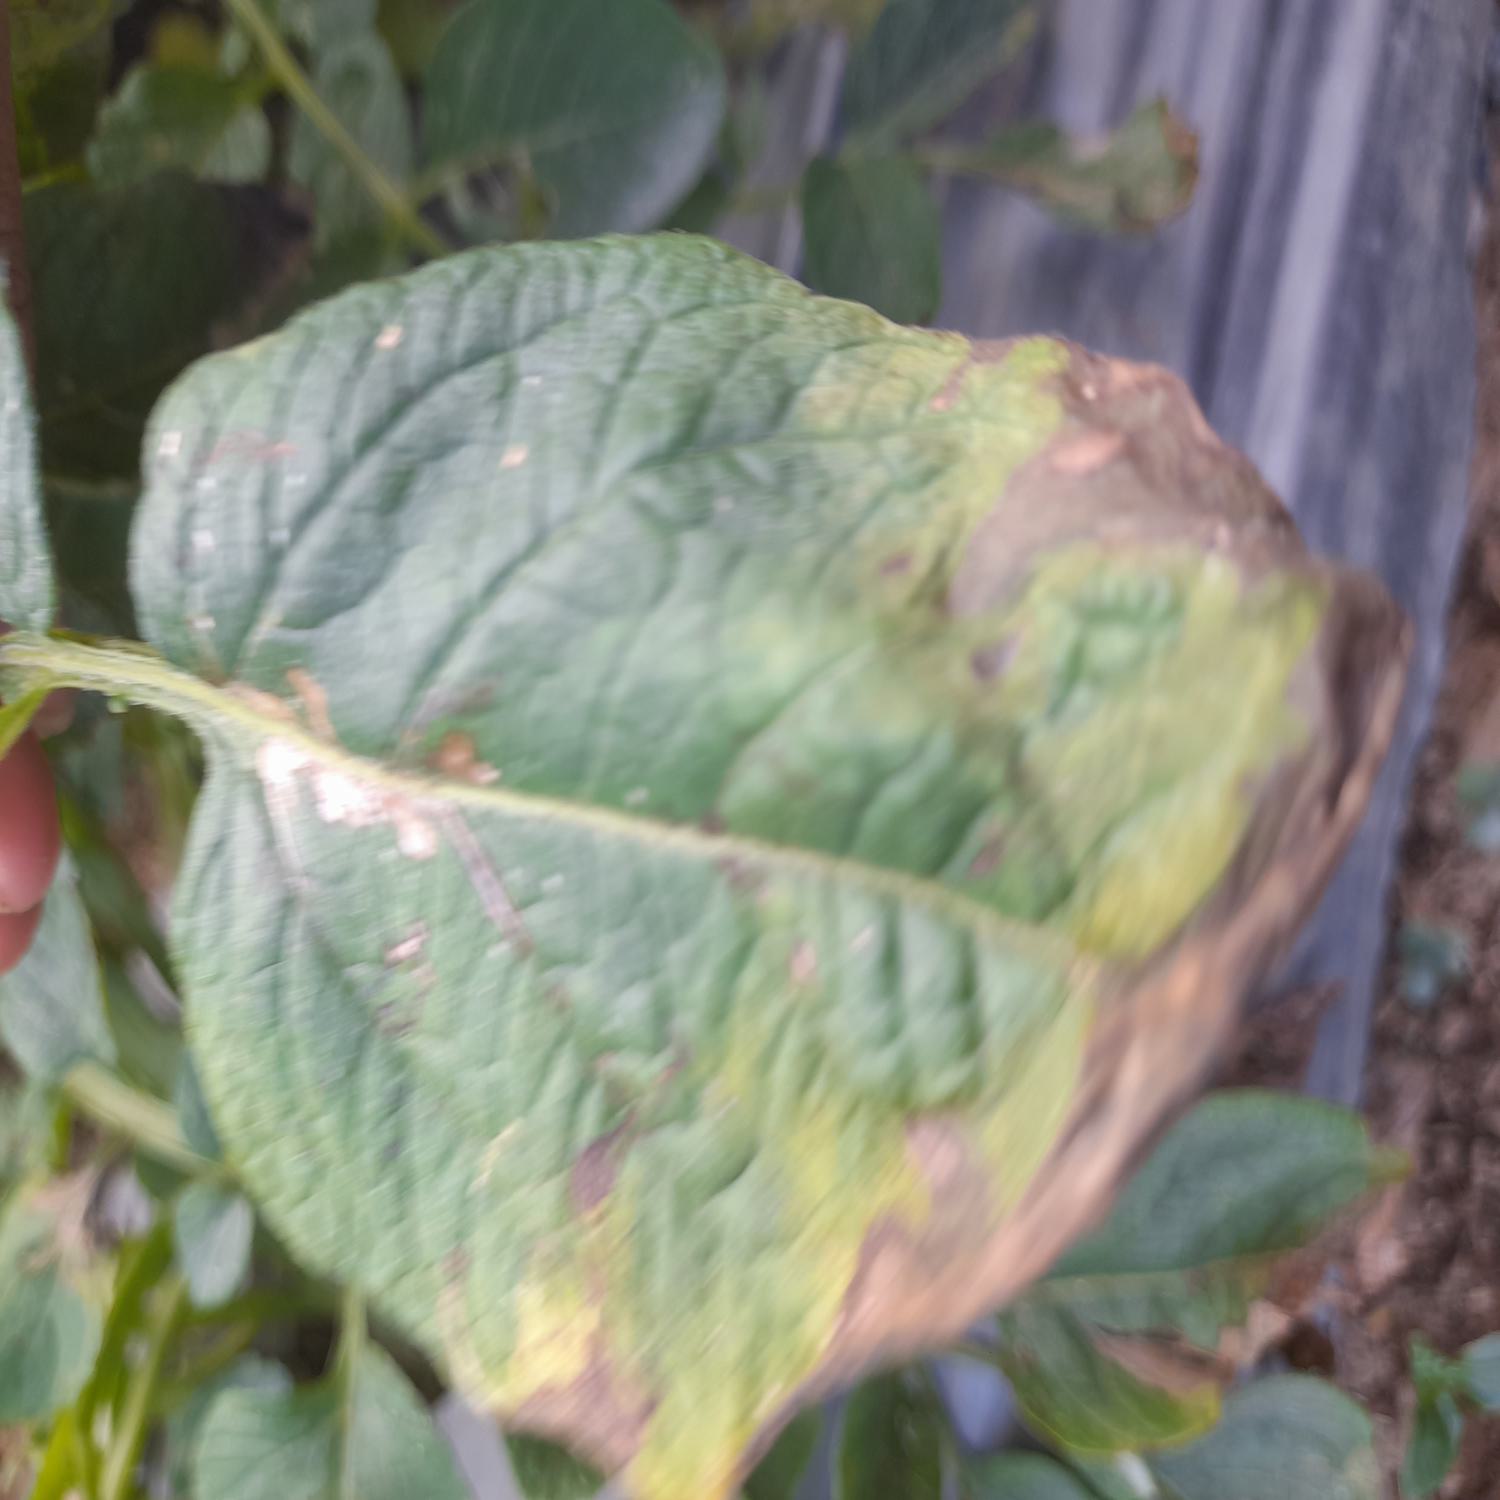
Label: Fungi